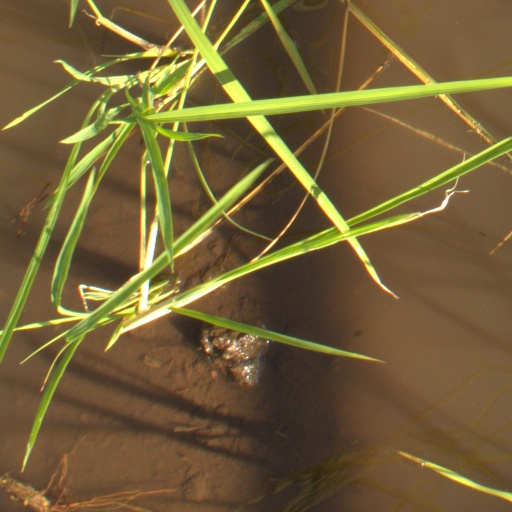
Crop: rice